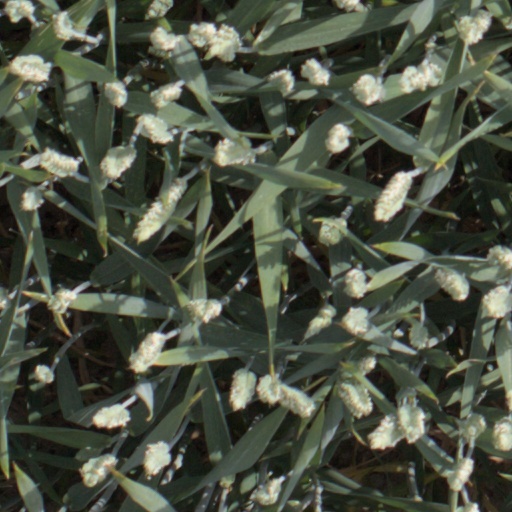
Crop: wheat